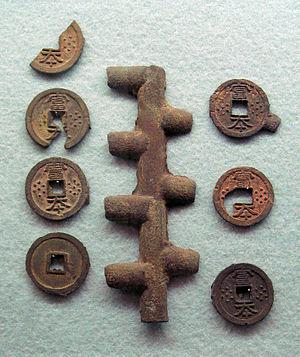
L'histoire de la monnaie au Japon commence avec le premier système monétaire formel qu'est le Kōchōsen, « monnaie impériale », illustré par l'adoption du premier type de pièce officielle du Japon, le wadōkaichin. Elle est frappée pour la première fois en 708 sur ordre de l'impératrice Gemmei, 43ᵉ empereur du Japon. Wadōkaichin est la lecture des quatre caractères gravés sur la pièce et passe pour être composés du nom de l'ère Wadō qui peut alternativement signifier « bonheur », et kaichin qui aurait un rapport avec « monnaie ». Cette monnaie est inspirée par la monnaie Tang appelée kaigentsūhō, émise pour la première fois à Chang'an en 621. Le wadōkaichin possède les mêmes spécifications que la pièce chinoise, avec un diamètre de 2,4 cm et un poids de 3,75 g.
L'antimoine est l'élément chimique de numéro atomique 51, de symbole Sb. C'est un membre du groupe des pnictogènes. De propriétés intermédiaires entre celles des métaux et des non-métaux, l'antimoine est, avec l'arsenic, un métalloïde du cinquième groupe principal du tableau périodique. Il s'agit d'un élément faiblement électropositif. L'électronégativité selon Pauling est de l'ordre de 1,9, alors que celle de As avoisine 2.